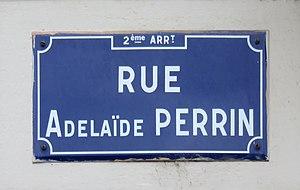
Plaque de la rue Adélaïde-Perrin, dans le 2e arrondissement de Lyon.
La rue Adélaïde-Perrin est une voie du quartier d'Ainay dans le 2ᵉ arrondissement de Lyon, en France.
Adélaïde Perrin, née le 11 avril 1789 à Lyon et morte le 15 mars 1838 dans la même ville est la fondatrice d'un hospice pour jeunes filles incurables rue Saint-Georges à Lyon.